Andy Partridge

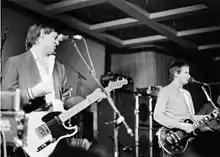
XTC performing live (from left: guitarist Dave Gregory and Partridge)

In late 1972, Partridge's Star Park was joined by bassist Colin Moulding and drummer Terry Chambers. The band became known as XTC in 1975 and signed to Virgin Records in 1977. Partridge wrote the majority of XTC's songs, was the band's frontman and de facto leader, and in Moulding's view, typically acted as an "executive producer" for their albums. His early XTC songs were marked by his distinct singing style, something he jokingly described as a "walrus" or "seal bark", but otherwise an amalgamation of Buddy Holly's "hiccup", Elvis Presley's vibrato, and "the howled mannerisms of Steve Harley." He later dismissed most of his initial output as premature songs "built around this electric wordplay stuff".